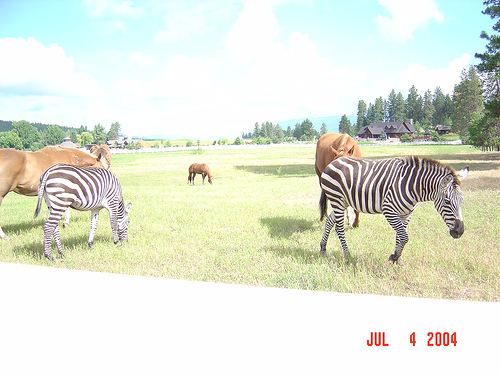
user: Given an image and a question. Answer the question in a short answer. Question: Which of these animals can run the fastest? Short Answer:
assistant: zebra